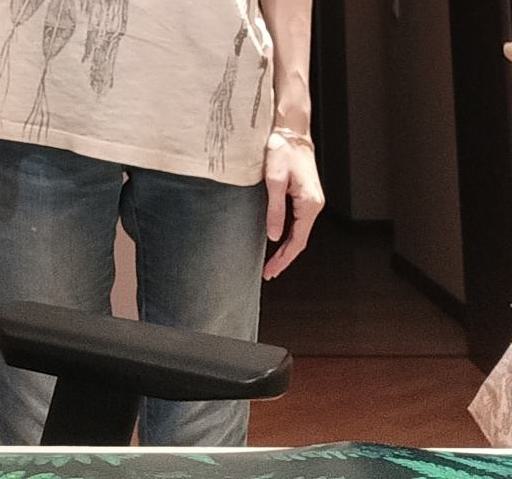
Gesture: no_gesture